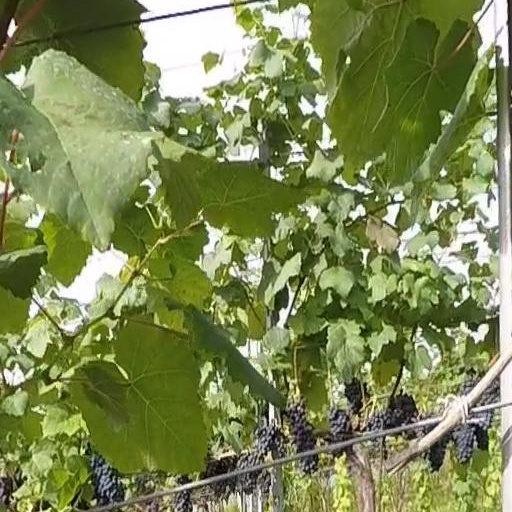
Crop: grape